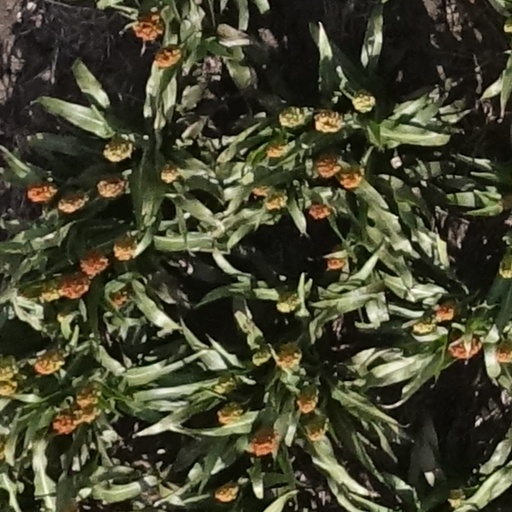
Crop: sorghum